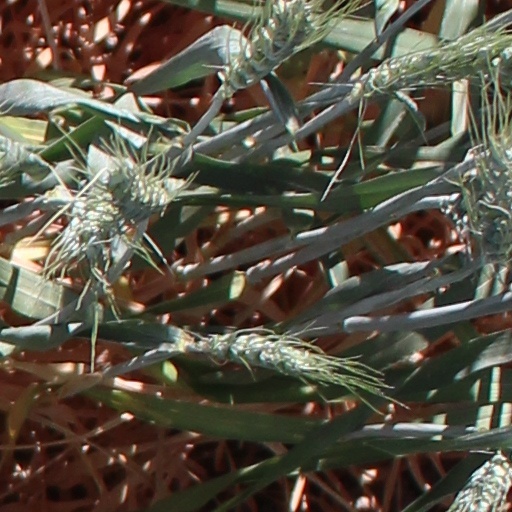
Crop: wheat